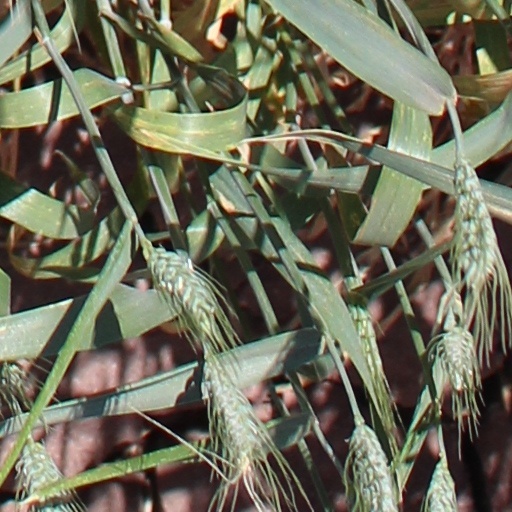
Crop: wheat